Chiaramonti Caesar

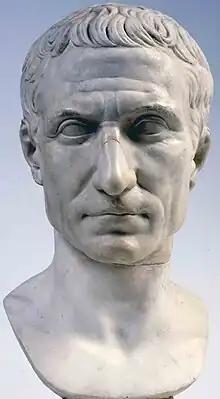
The Chiaramonti Caesar

The Chiaramonti Caesar is one of the two accepted portraits of Julius Caesar from before the age of the Roman Empire, alongside the Tusculum portrait. The bust has influenced the iconography of Caesar and given the name to the Chiaramonti-Pisa type, one of the two main types of facial portraits that can be seen of Caesar in modern days.